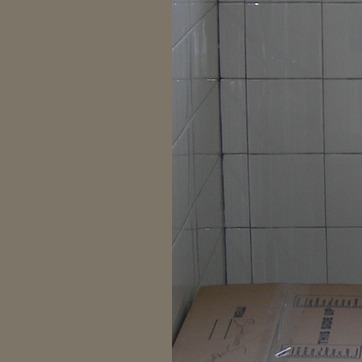
Material: tile